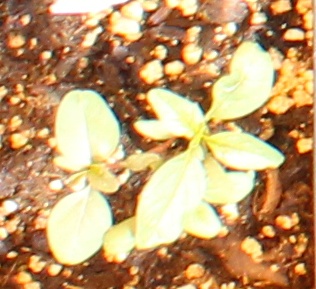
Label: Waterhemp